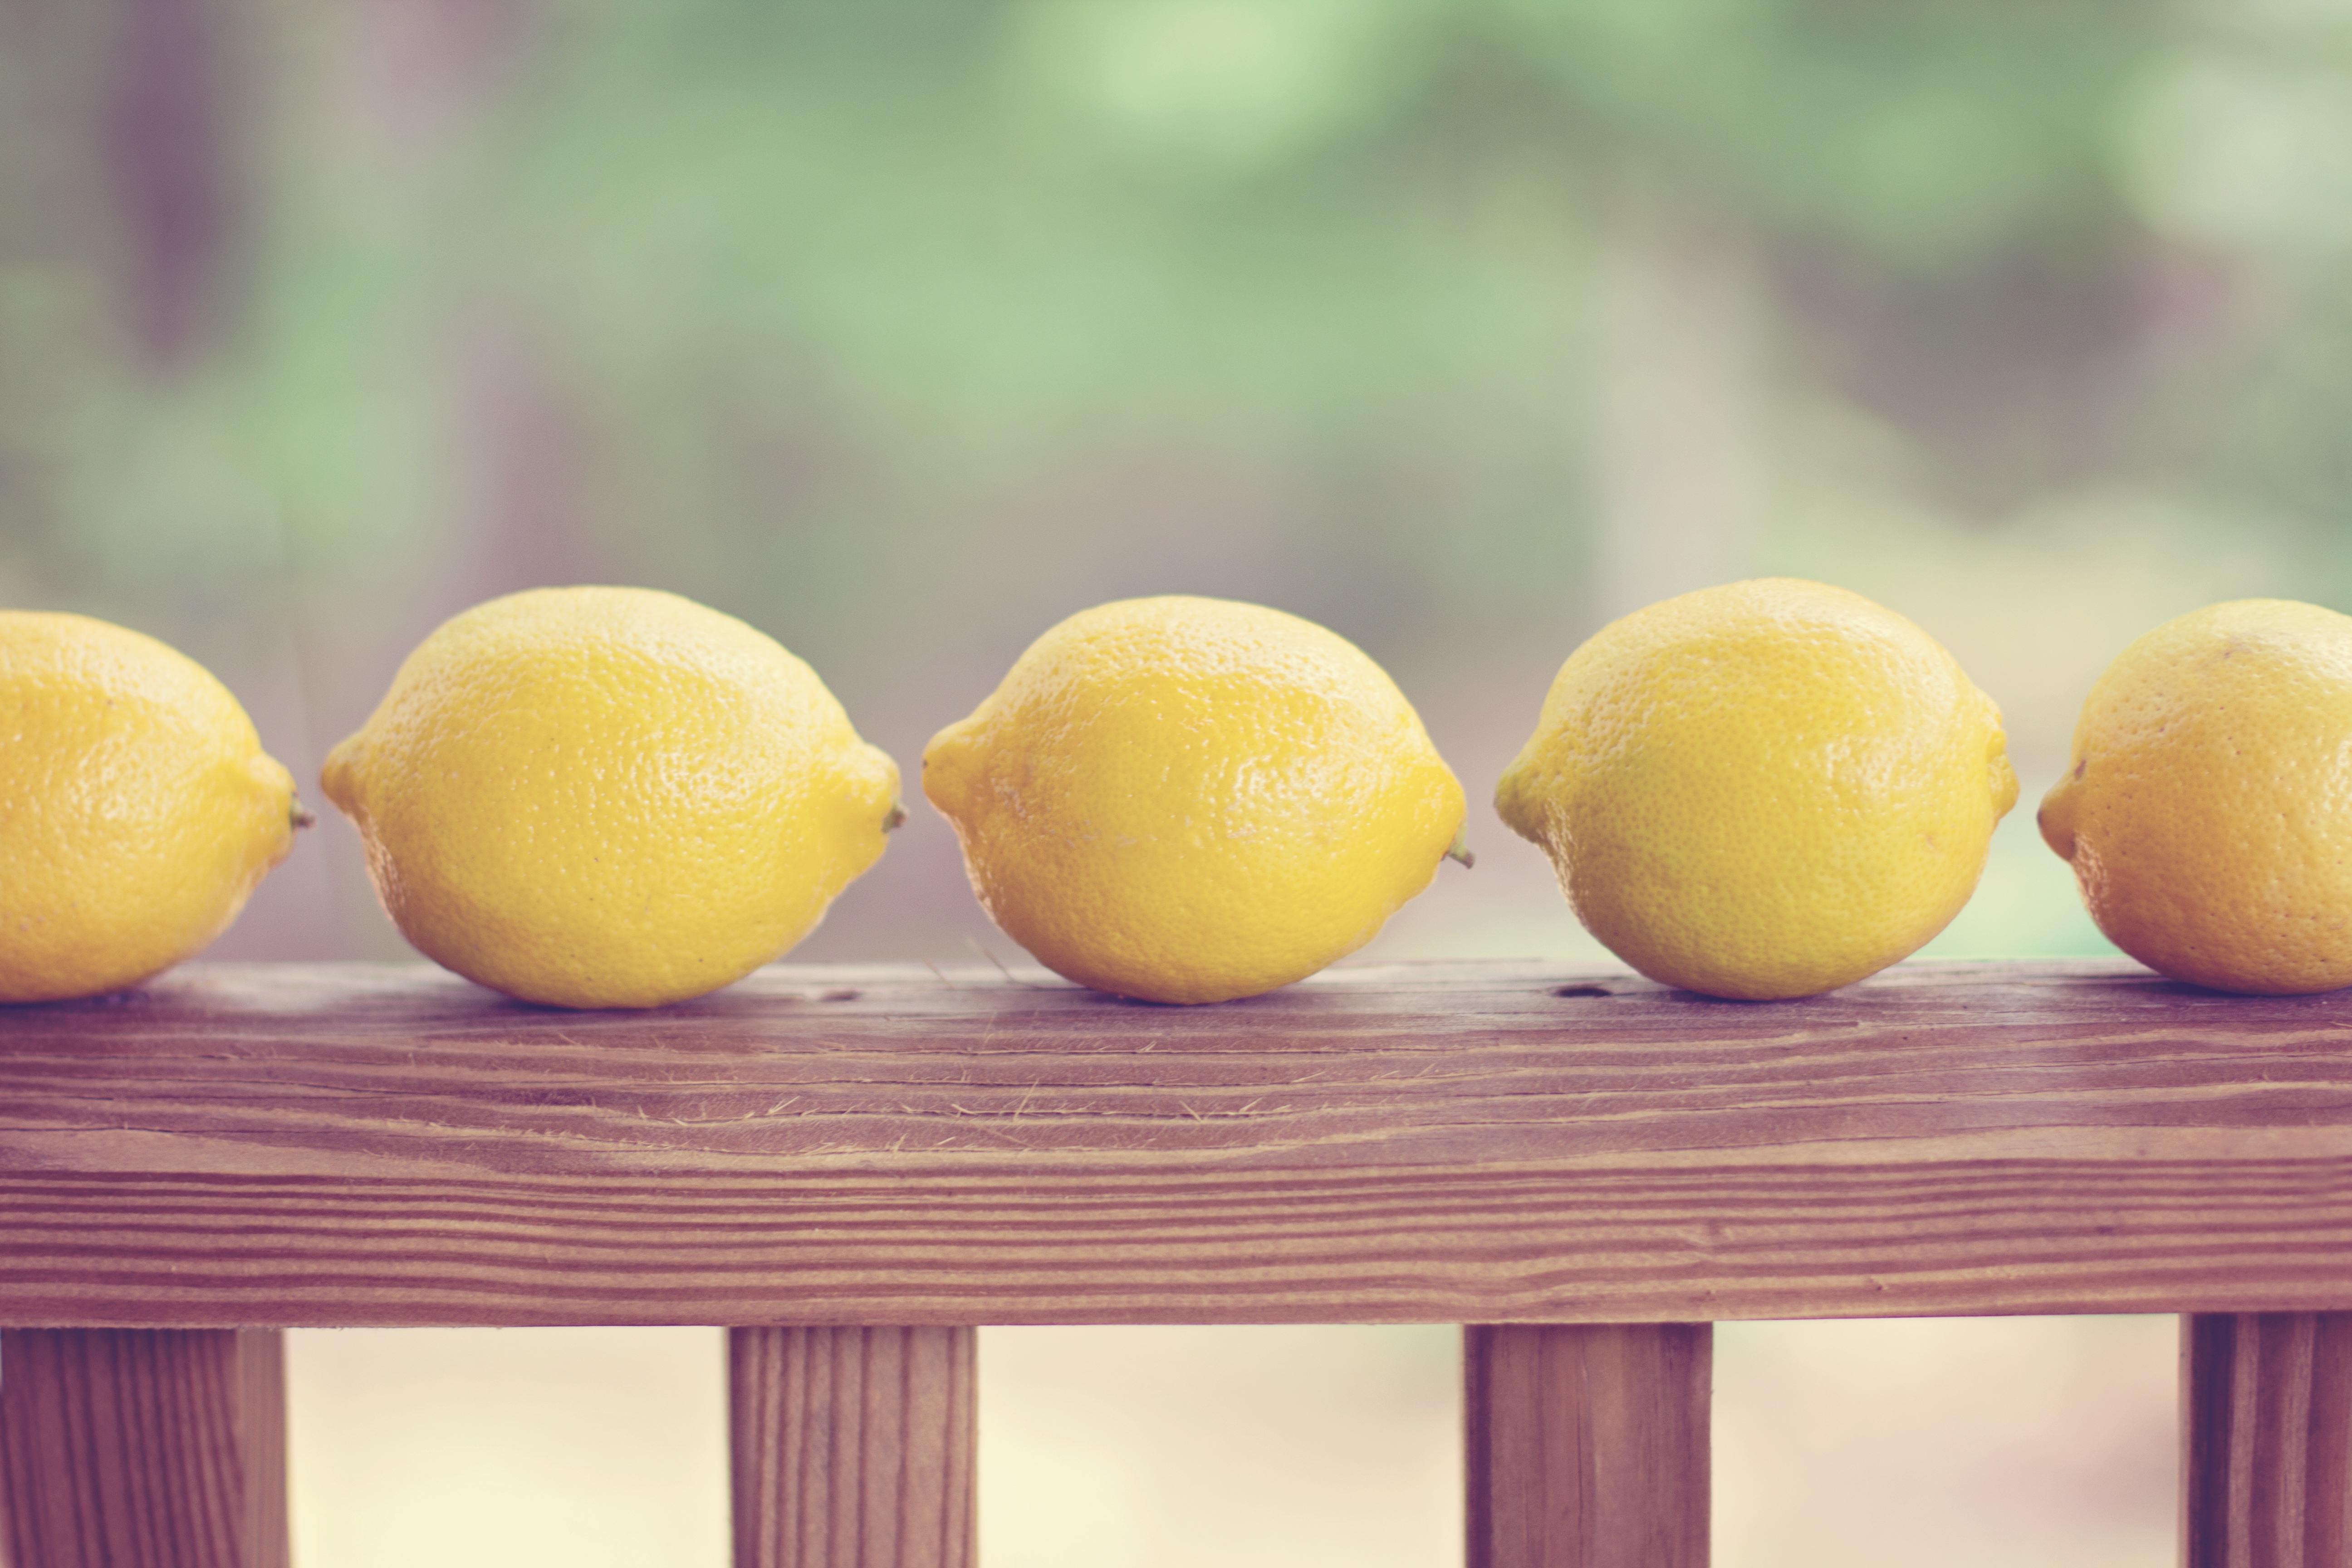
plant, row, fruit, summer, food, produce, yellow, lemon, citrus, lemons, flowering plant, land plant